Vantha Rajavathaan Varuven

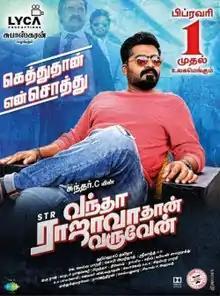
Theatrical release poster

Vantha Rajavathaan Varuven is a 2019 Tamil-language action comedy film directed by Sundar C and produced by Lyca Productions. A remake of the Telugu film "Attarintiki Daredi" (2013), it stars Silambarasan, Ramya Krishnan, Prabhu, Nassar, Megha Akash, and Catherine Tresa, with Mahat Raghavendra and Yogi Babu, among others, in supporting roles. Hiphop Tamizha composes the film's music. The title of the film is taken from a dialogue by Silambarasan in the film "Chekka Chivantha Vaanam" (2018).